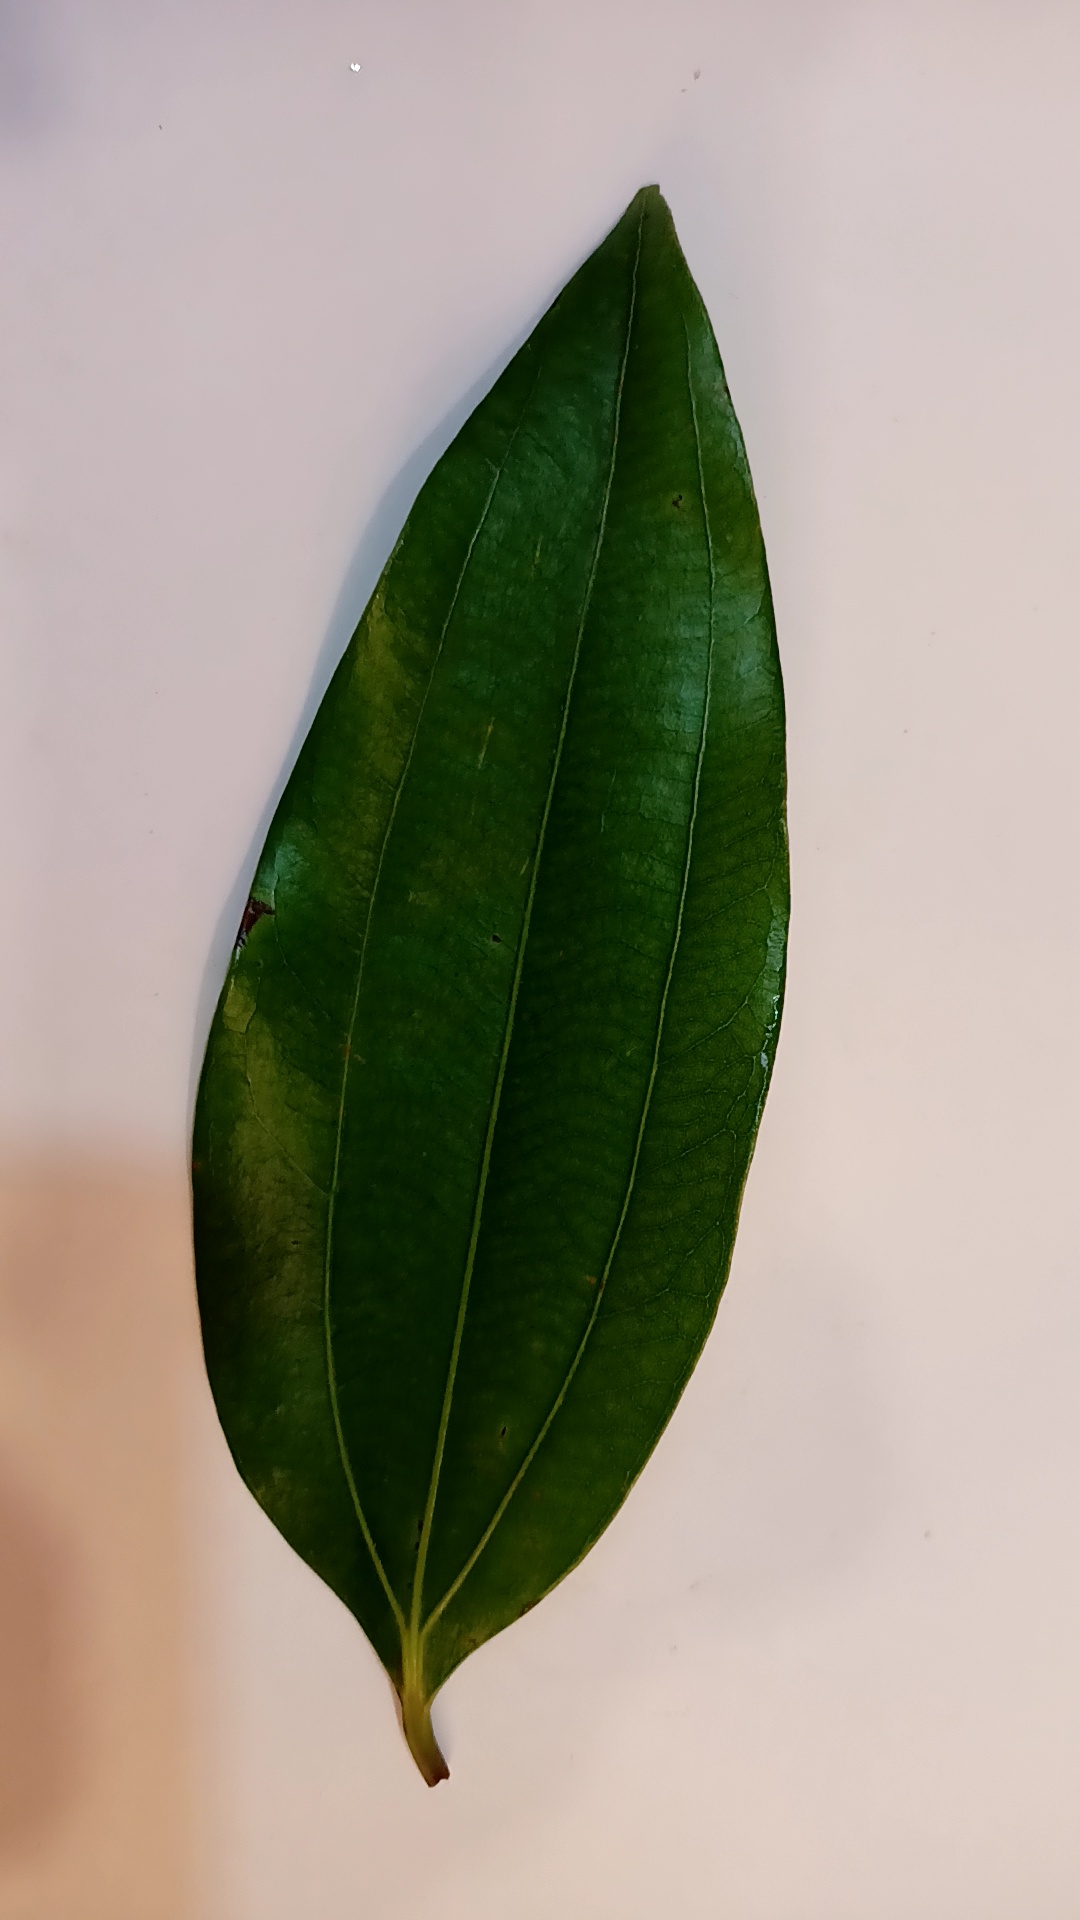
Label: Healthy